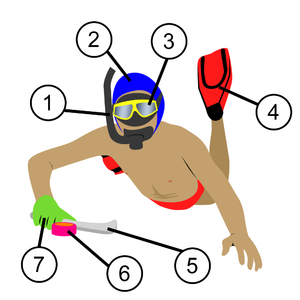
Le hockey subaquatique est un sport d'équipe qui se joue en apnée au fond d'une piscine.